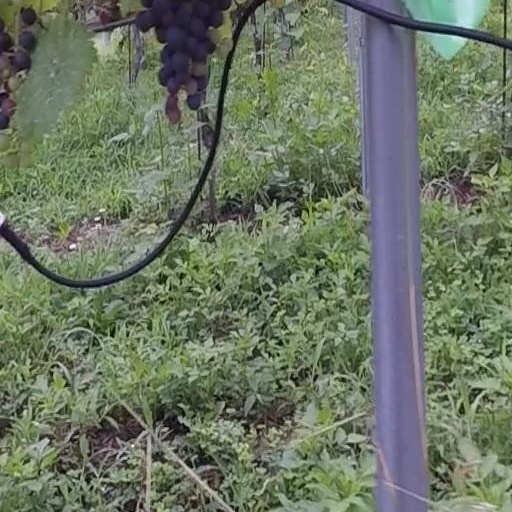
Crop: grape